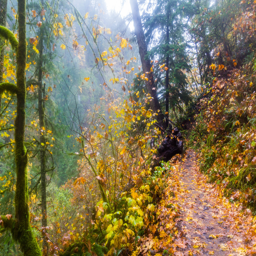
mystical trails & fog on the way out